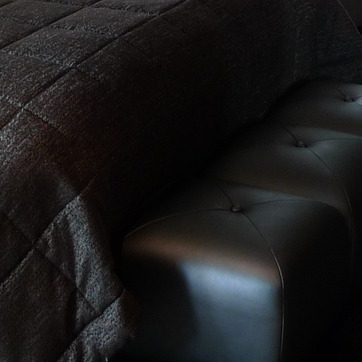
Material: leather